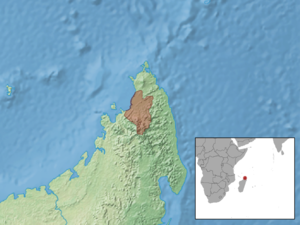
Amphiglossus elongatus est une espèce de sauriens de la famille des Scincidae.